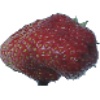
Label: strawberry_wedge